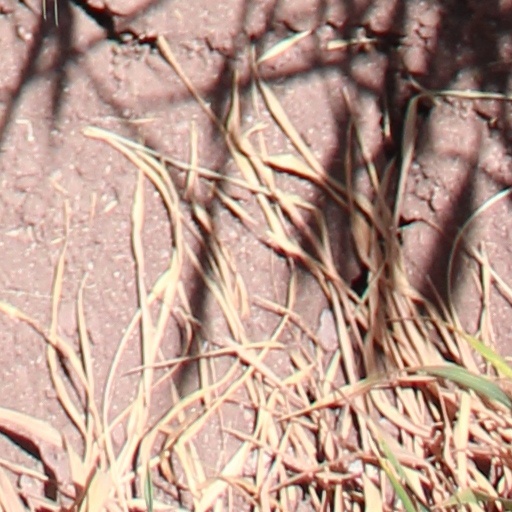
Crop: wheat